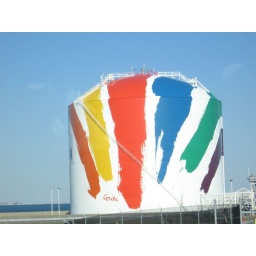
Larry was on top of his game to catch this cool water tower near Boston.